Marysville, California

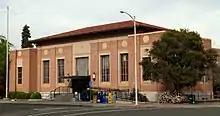
Marysville Post Office.

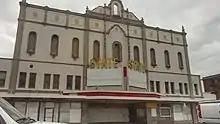
The California Churrigueresque style State Theatre.

Marysville is located on the ancestral land of the Maidu, who occupied the area for 10,000 years prior to the arrival of Jedediah Smith and trappers from the Hudson Bay Company in 1828, who were the first non-natives to explore the area. Spanish and Mexican explorers never reached that far north on the Feather River. In 1843, John Sutter leased part of his Rancho New Helvetia land to Theodore Cordua, a native of Mecklenburg in Germany, who raised livestock, and in 1843 built a home and trading post he called New Mecklenburg. The trading post and home was situated at what would later become the southern end of 'D' Street, Marysville's main street. In 1844, the Mexican government granted Cordua his own land grant, Rancho Honcut.